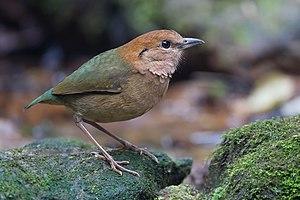
La Brève à nuque fauve est une espèce de passereaux de la famille des Pittidae.